Alex Westerman

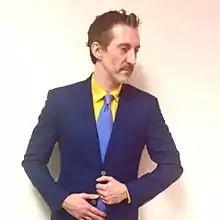
Homage to David Bowie

Alexander Westerman is an American creative director based in Los Angeles.